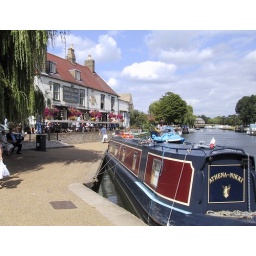
A colorful boat on a nice river in Ely; a colorful pub in the background.